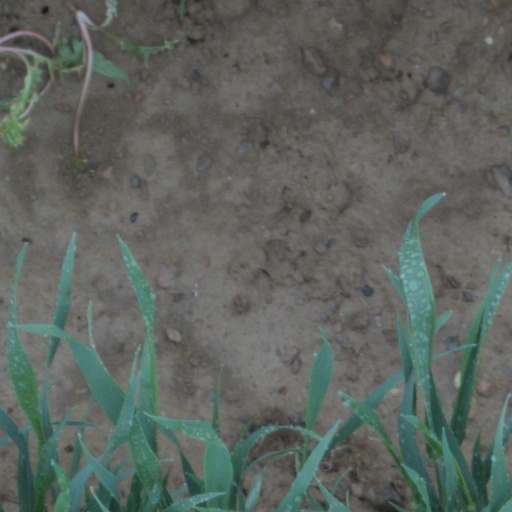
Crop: wheat